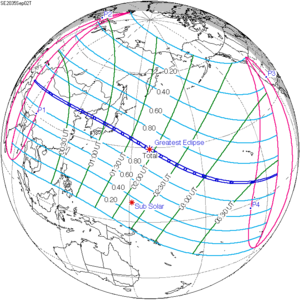
Le saros est, en astronomie, une période de 223 mois synodiques ou lunaisons qui peut être utilisée pour prédire les éclipses de Soleil et de Lune. Un saros après une éclipse, le Soleil, la Terre et la Lune retrouvent approximativement la même configuration relative et une éclipse presque identique se produit.
Une éclipse solaire totale aura lieu le 2 septembre 2035.